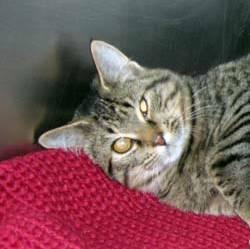
cat